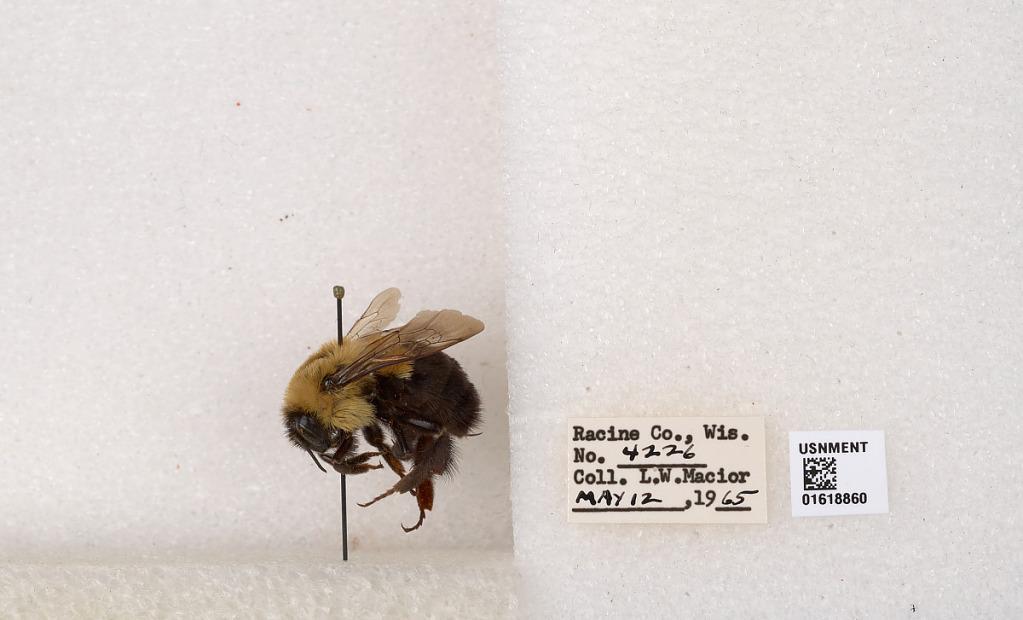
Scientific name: Bombus impatiens Cresson
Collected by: L. Macior
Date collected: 1965-5-12
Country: United States
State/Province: Wisconsin
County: Racine
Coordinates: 42.7299, -87.8123